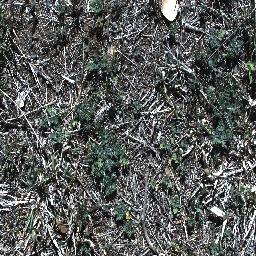
Label: parthenium